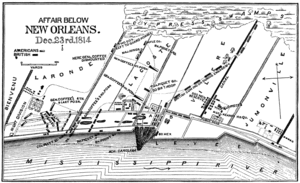
Illustration de Benson John Lossing, de la l'attaque américaine sous le commandement d'Andrew Jackson sur les positions anglaise au soir du 23 décembre 1814 aux niveaux de la plantation Lacoste et Villeré
La bataille de La Nouvelle-Orléans, qui eut lieu le 8 janvier 1815 en Louisiane, est la dernière bataille de la guerre anglo-américaine de 1812. Les forces britanniques, débarquées dans ce territoire récemment acquis par les États-Unis lors de la vente de la Louisiane, sont vaincues par les hommes d'Andrew Jackson avec l'aide des canons de Jean Lafitte.